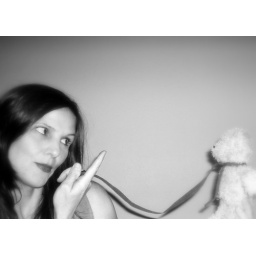
Follow me Teddy Bear in black and white